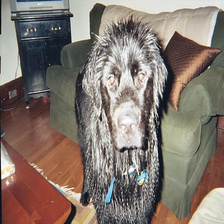
Species: dog
Breed: newfoundland